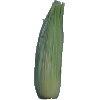
Label: Corn Husk 1